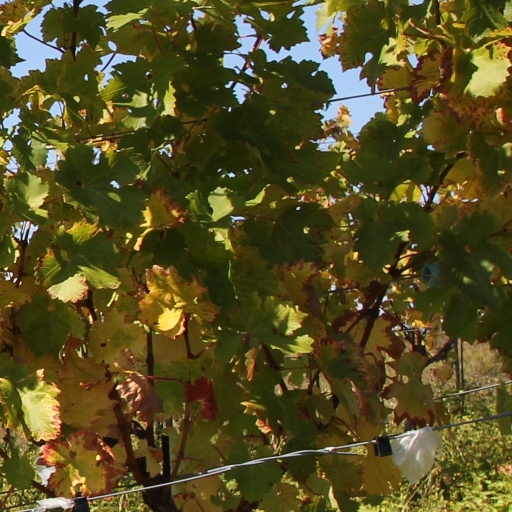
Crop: grape